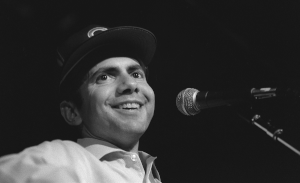
« Go Cubs Go », « Go, Cubs, Go » ou « Go, Cubs, Go! » est une chanson écrite par Steve Goodman en 1984. Fan de la franchise de baseball des Cubs de Chicago, Goodman lui dédie ce titre qui devient la chanson officielle de victoire du club. D'abord sorti en 45 tours, le titre est inclus dans l'album compilation de Steve Goodman, No Big Surprise, et se retrouve dans l'album 2008 Cubs songs and sounds. Une version signée par Manic Sewing Circle figure en 2008 dans le documentaire traitant de l'histoire de la franchise : We Believe.